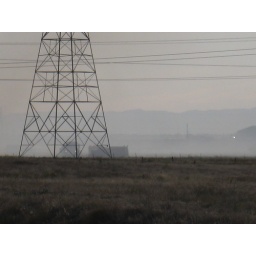
The back horse property. The poor horses were running around like crazy.